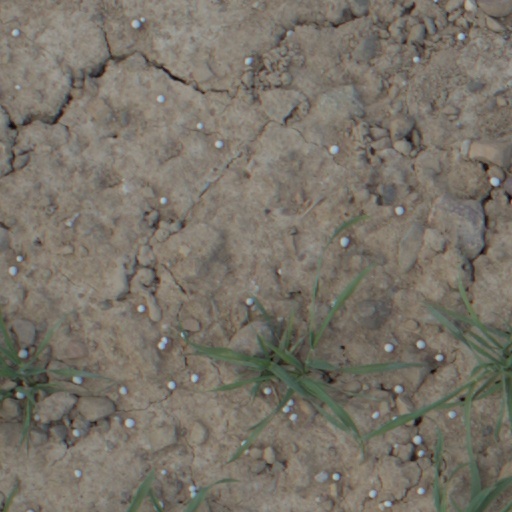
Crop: wheat